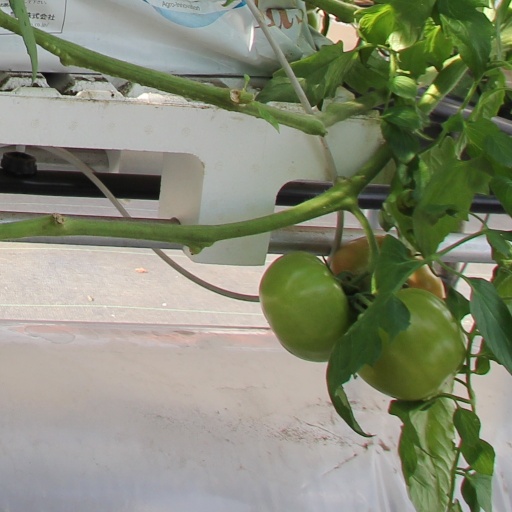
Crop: tomato